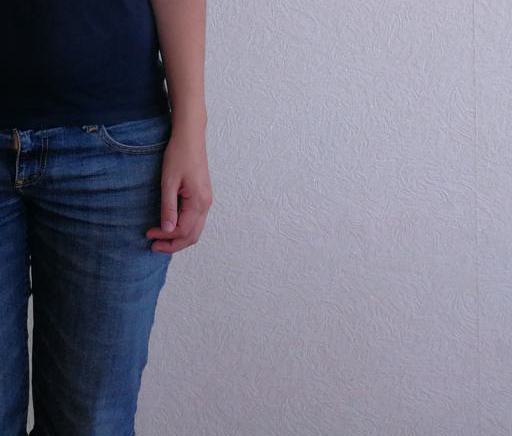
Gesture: no_gesture